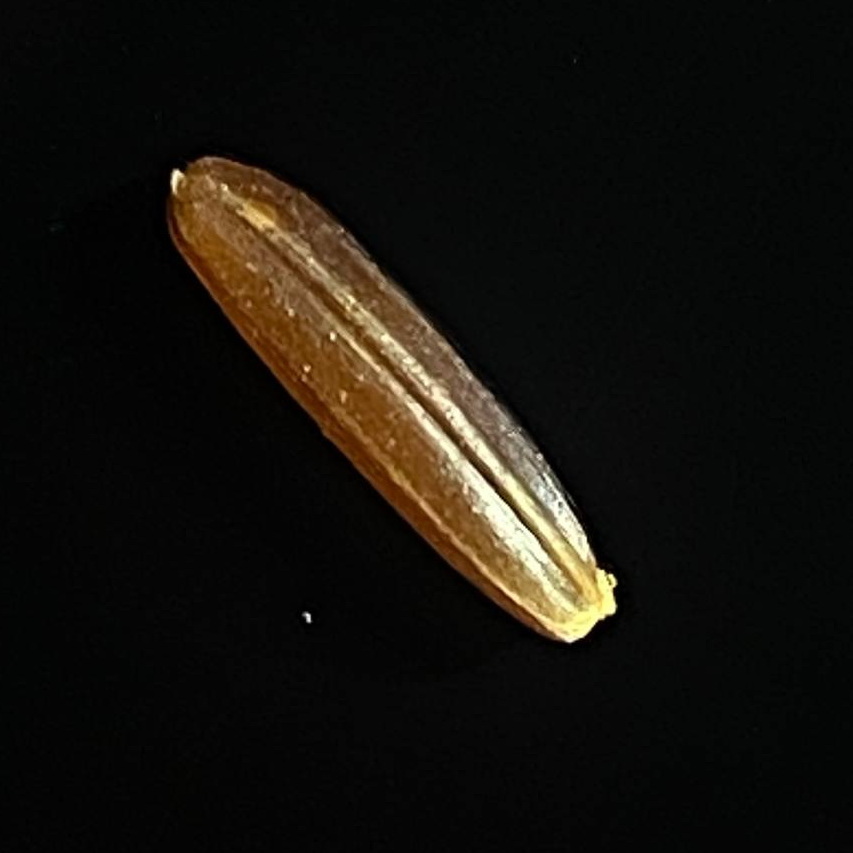
Rice variety: Red_Cargo